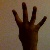
The image shows a hand gesture representing the number 4 in Indian Sign Language.